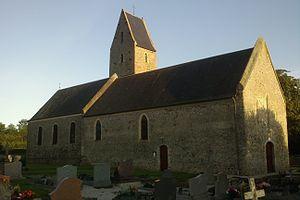
Église Notre-Dame de fr:Rampan